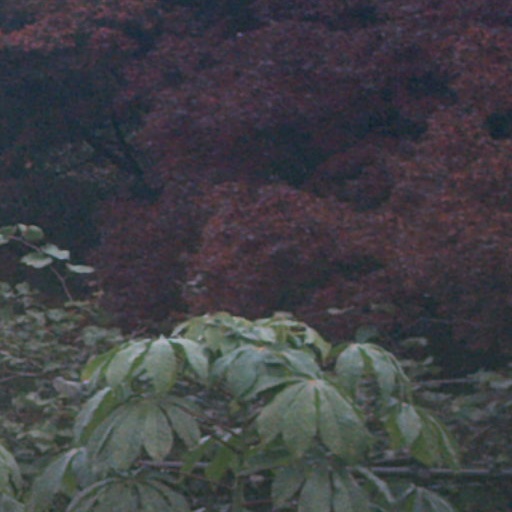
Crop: cassava